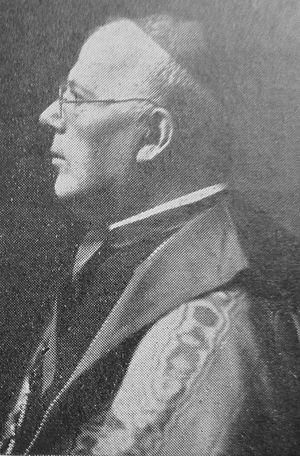
Photographie du cardinal Dolci parue dans le numéro hors série de février 1939 de L'Illustration consacré à la mort de Pie XI.
Angelo Maria Dolci, né le 1ᵉʳ octobre 1871 à Civitella d'Agliano dans le Latium, Italie, et mort le 13 septembre 1939 à Civitella d'Agliano, est un cardinal italien du XXᵉ siècle et un diplomate du Saint-Siège.